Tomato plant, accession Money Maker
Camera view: vertical (180 deg); turntable rotation: 180 degrees
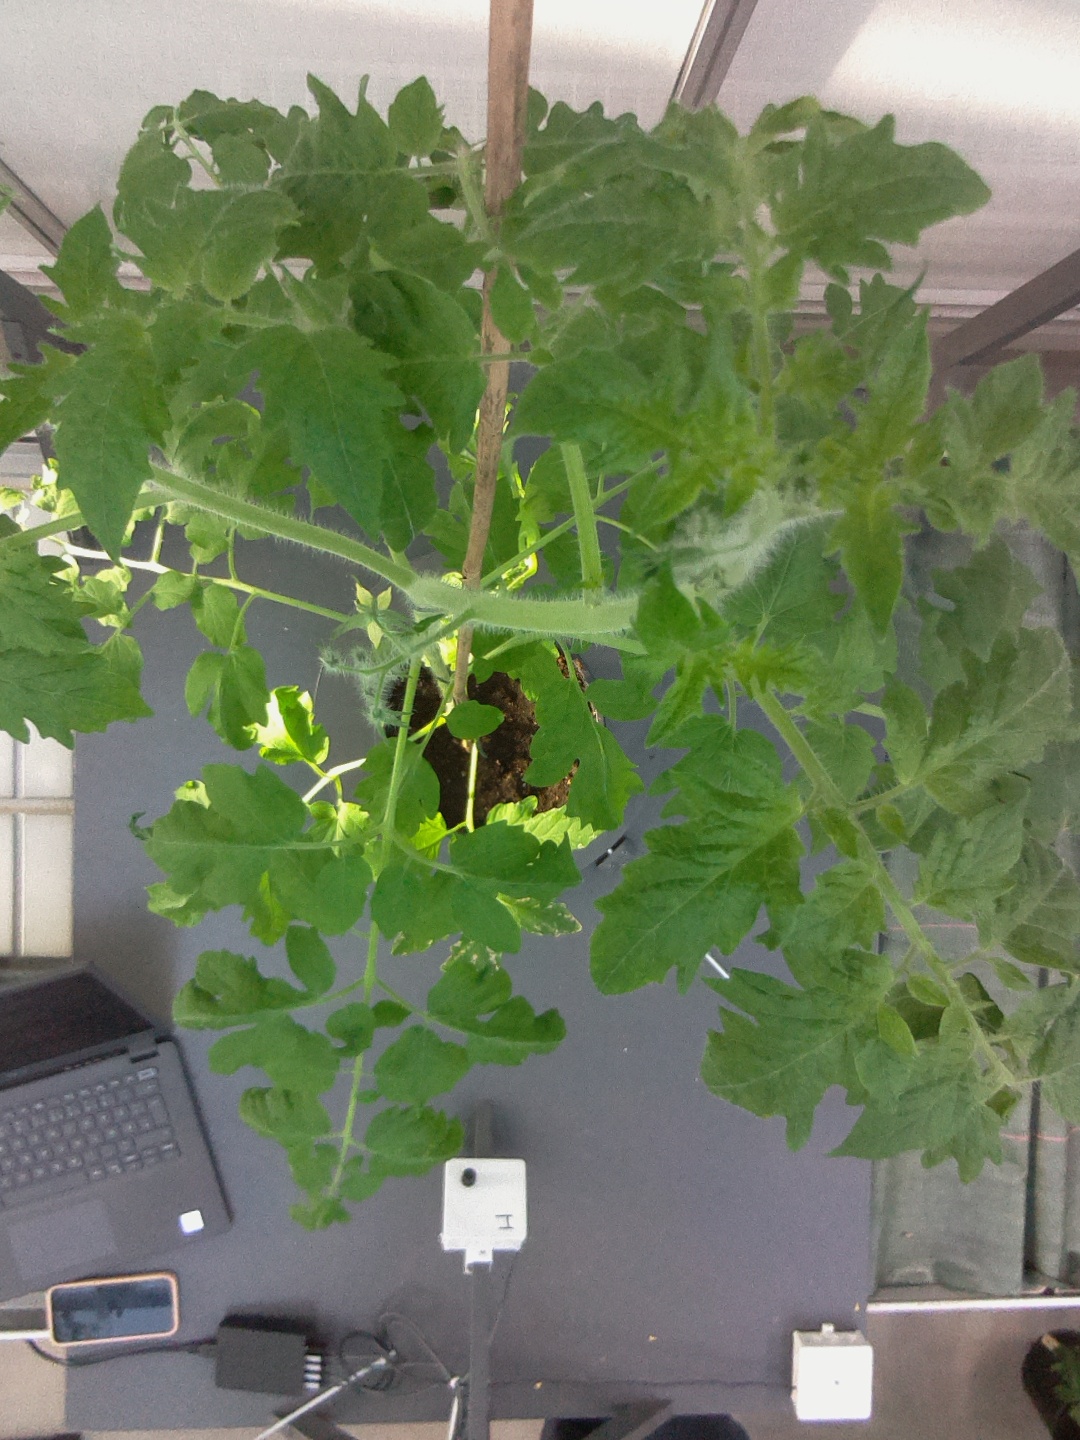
BBCH growth stage 60: First flowers open